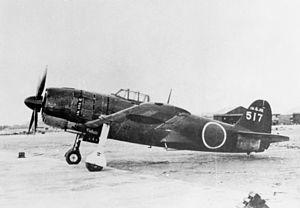
Le Kawanishi N1K-J Shiden était une version terrestre de l'hydravion N1K de la Marine Impériale Japonaise. Désigné sous le nom de « George », le N1K-J était considéré par ses pilotes comme par ses adversaires comme l'un des meilleurs chasseurs terrestres des Japonais de la Seconde Guerre mondiale.